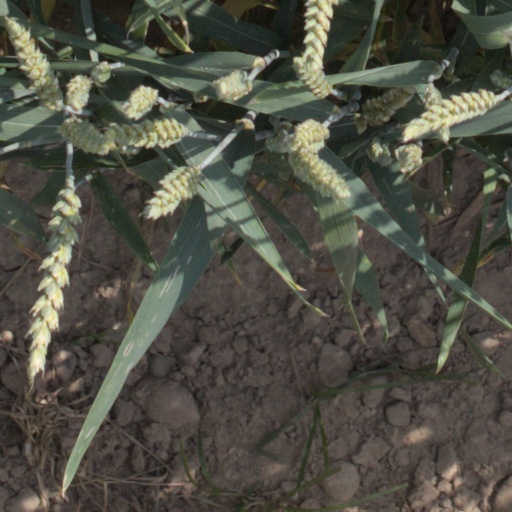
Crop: wheat